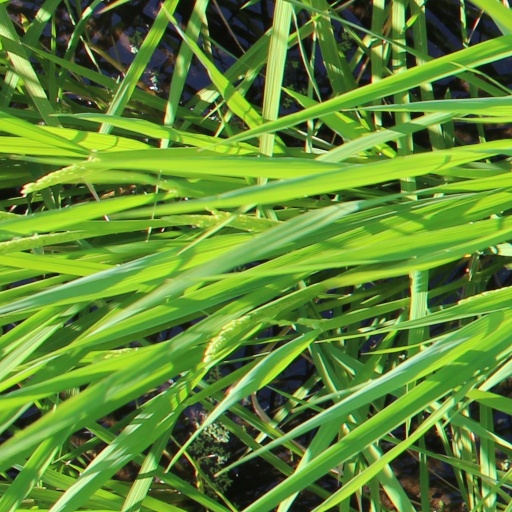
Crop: rice